Mesozoic

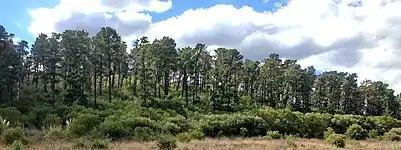
Conifers were the dominant terrestrial plants for most of the Mesozoic, with grasses becoming widespread in the Late Cretaceous. Flowering plants appeared late in the era but did not become widespread until the Cenozoic.

The Early Cretaceous spans from 145 to 100 million years ago. The Early Cretaceous saw the expansion of seaways and a decline in diversity of sauropods, stegosaurs, and other high-browsing groups, with sauropods particularly scarce in North America. Seasons came back into effect and the poles got seasonally colder, but some dinosaurs still inhabited the polar forests year round, such as "Leaellynasaura" and "Muttaburrasaurus". The poles were too cold for crocodiles, and became the last stronghold for large amphibians such as "Koolasuchus". Pterosaurs got larger as genera such as "Tapejara" and "Ornithocheirus" evolved. Mammals continued to expand their range: eutriconodonts produced fairly large, wolverine-like predators such as "Repenomamus" and "Gobiconodon", early therians began to expand into metatherians and eutherians, and cimolodont multituberculates went on to become common in the fossil record.